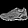
Label: Sneaker